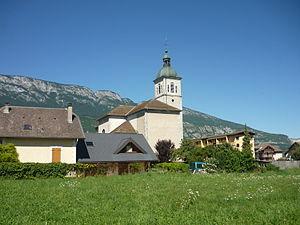
Église de Doussard, Haute-Savoie, France